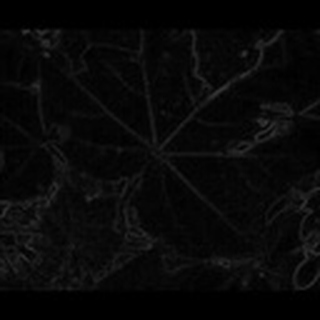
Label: healthy_cotton